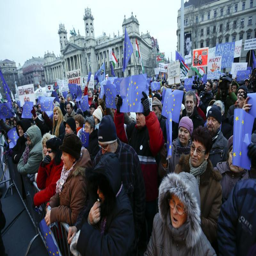
people take part in a protest against the government of politician outside parliament .